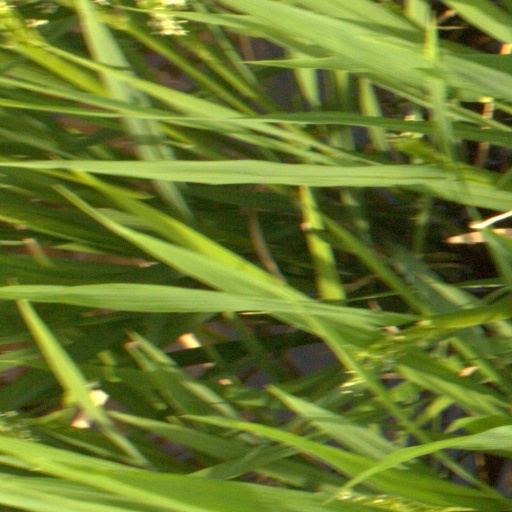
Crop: rice